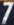
Number: 7